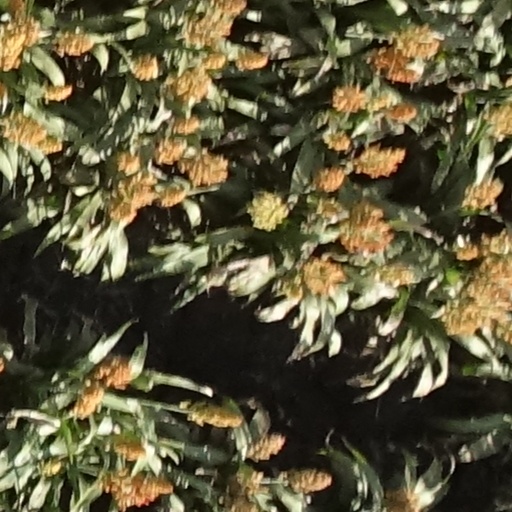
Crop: sorghum